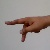
The image shows a hand gesture representing the letter 'P' in Indian Sign Language.